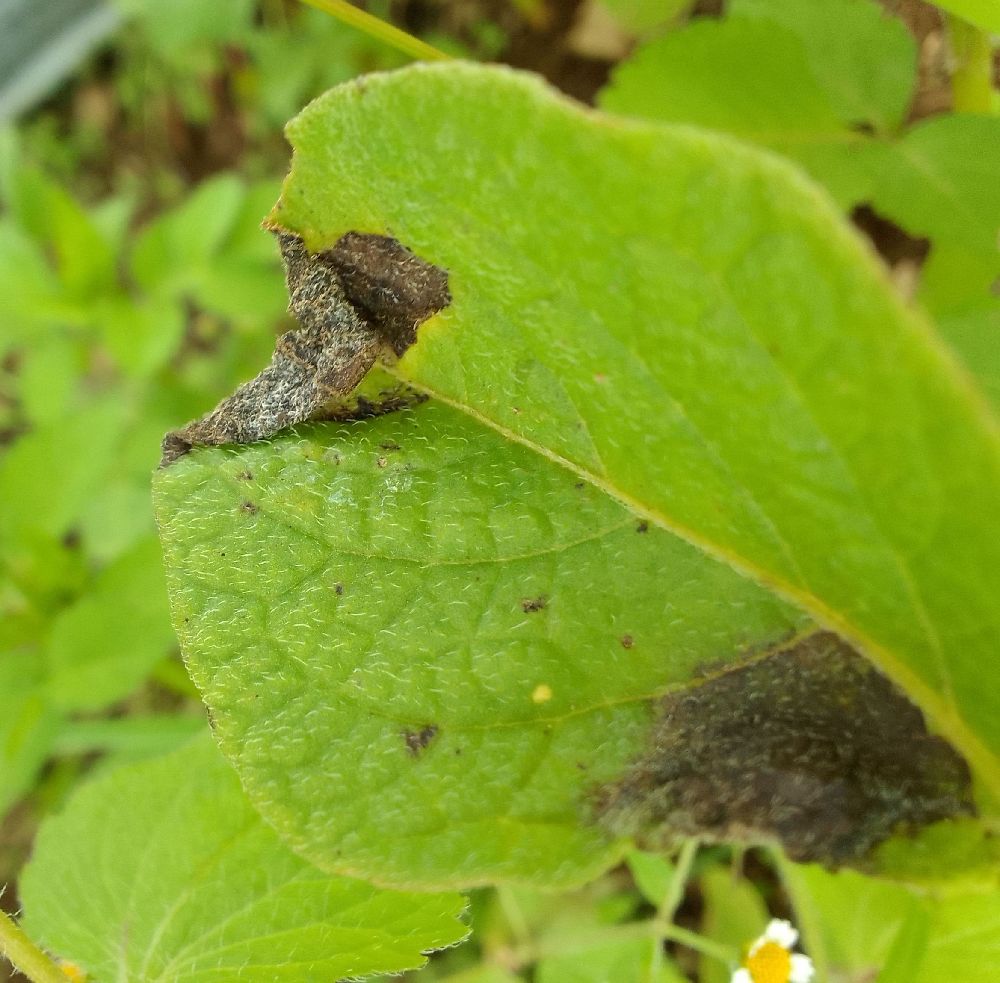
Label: Late blight